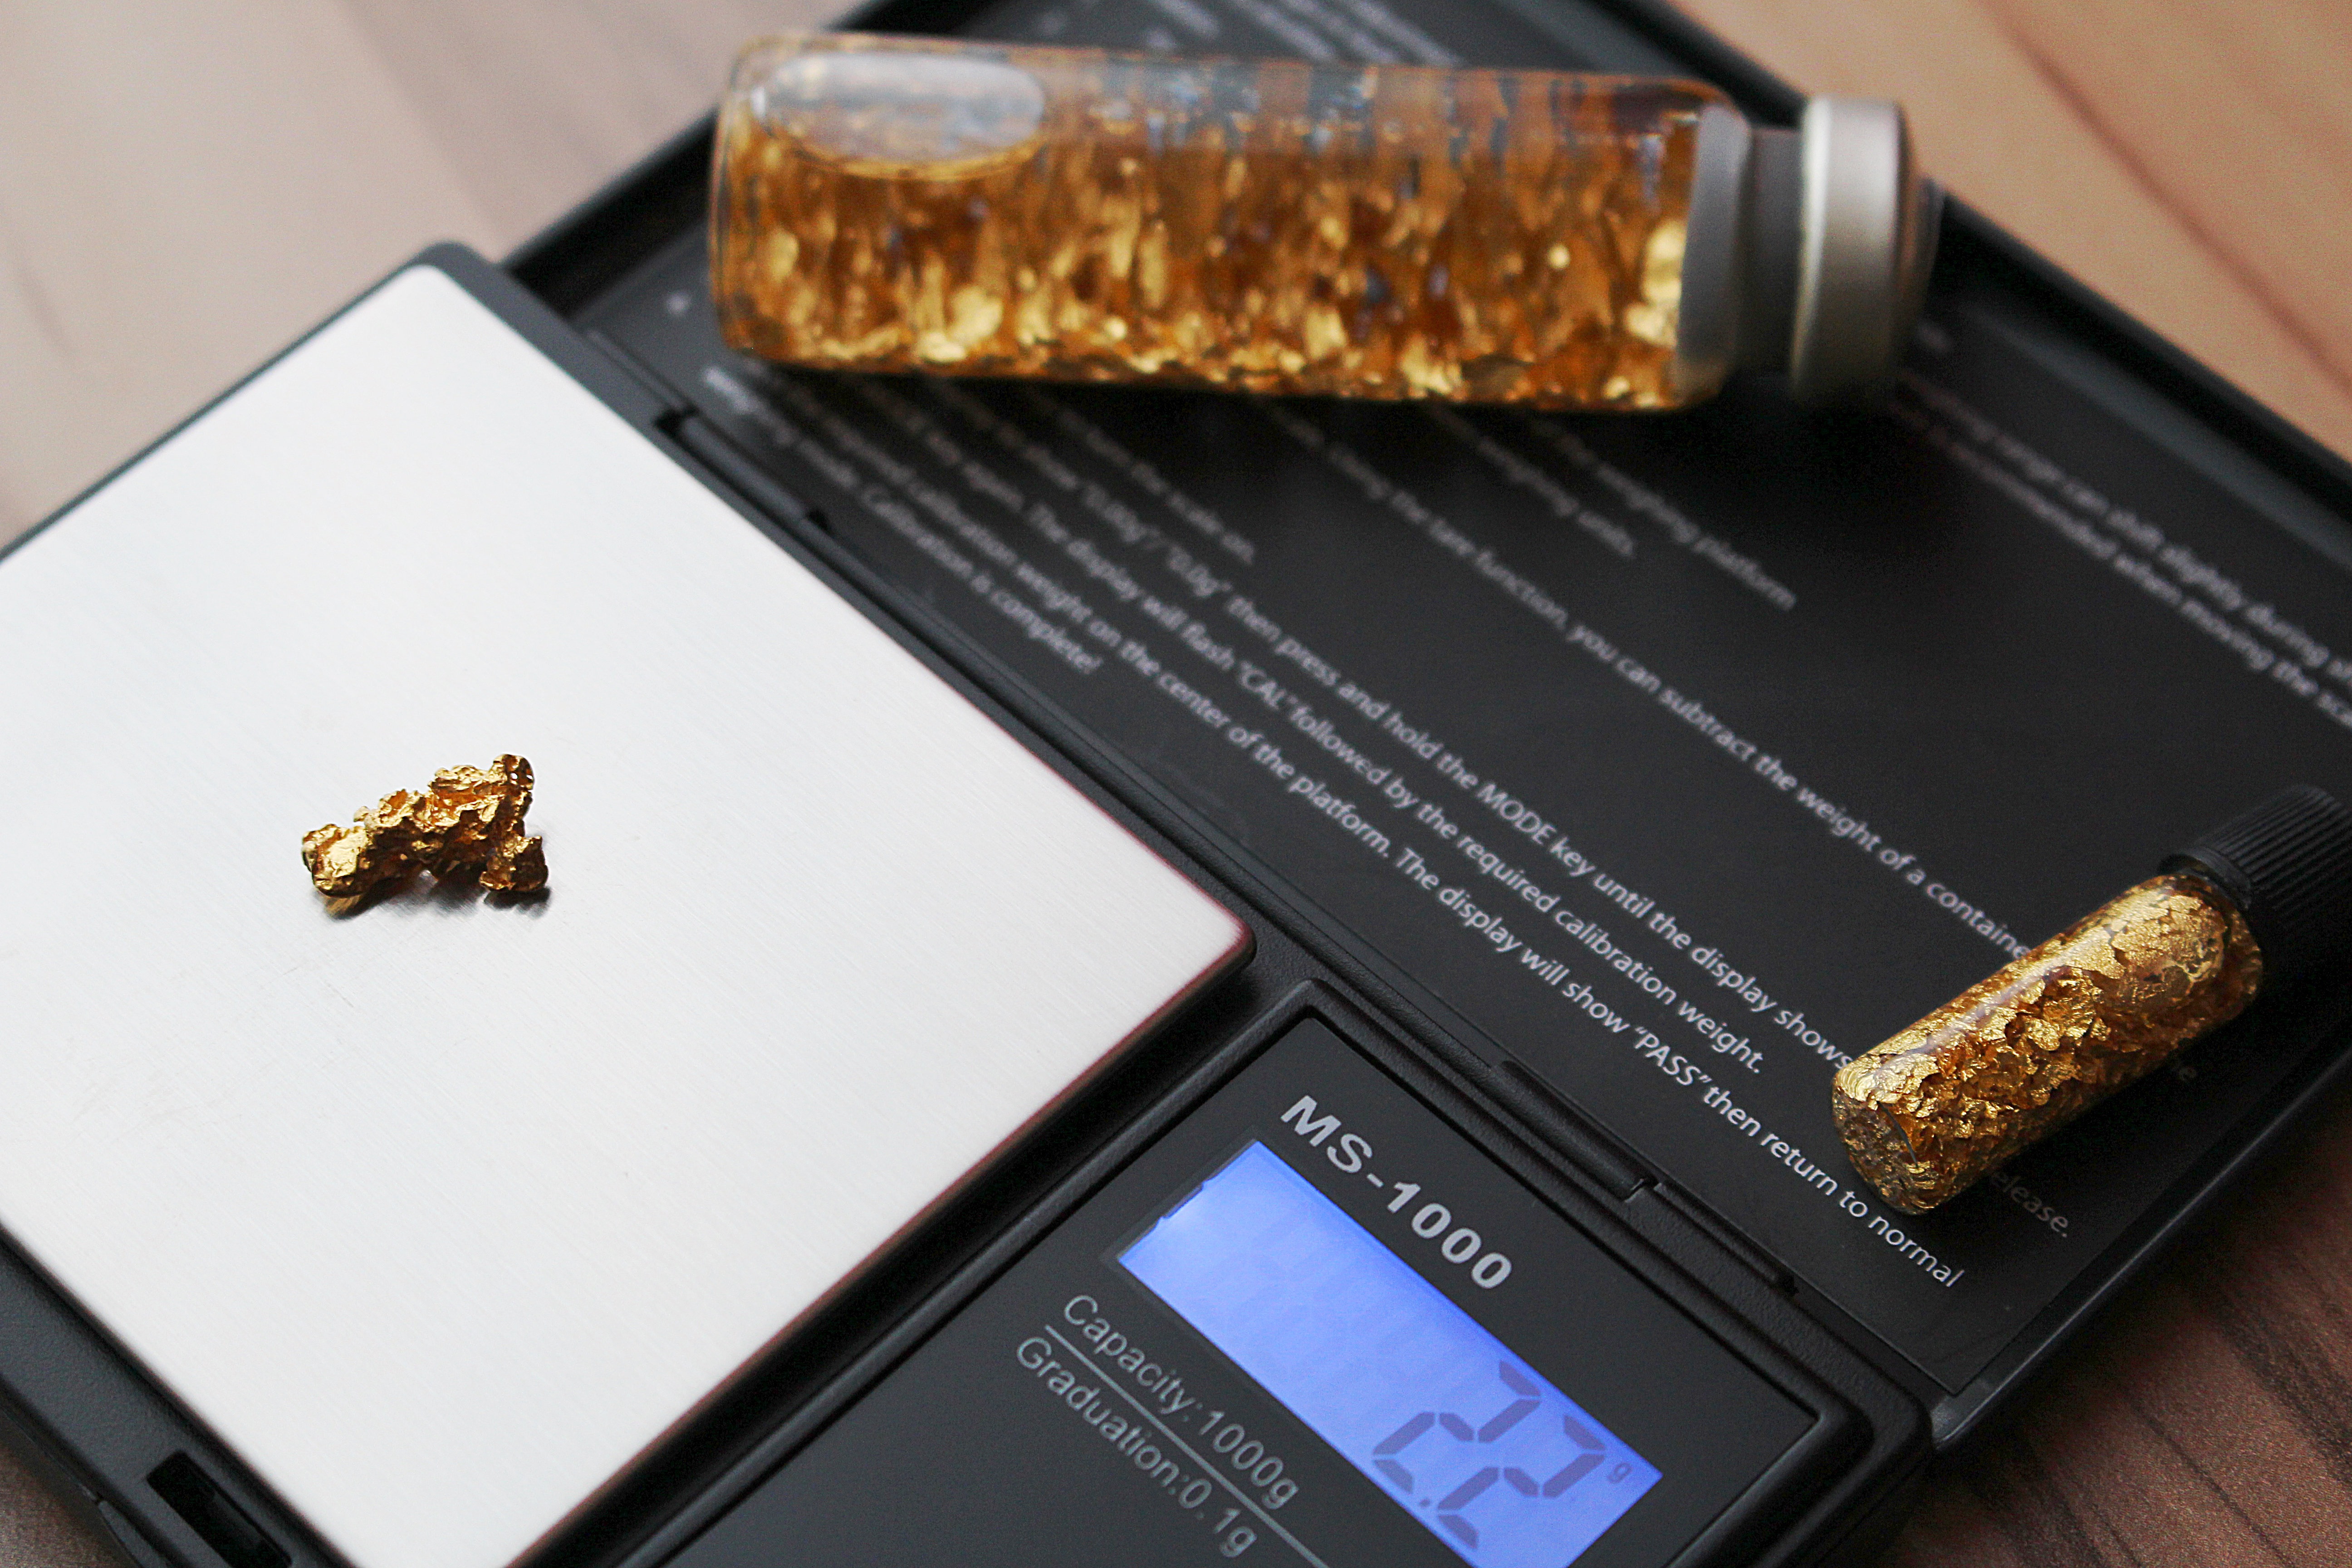
food, metal, chocolate, material, brand, gold, design, eye, horizontal, nugget, gold nugget, natural gold, pocket gold